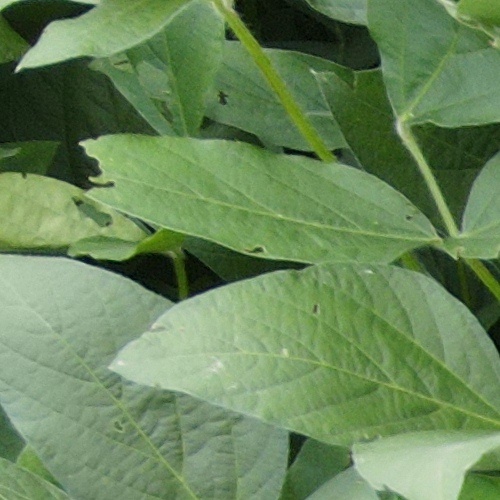
Label: Caterpillar